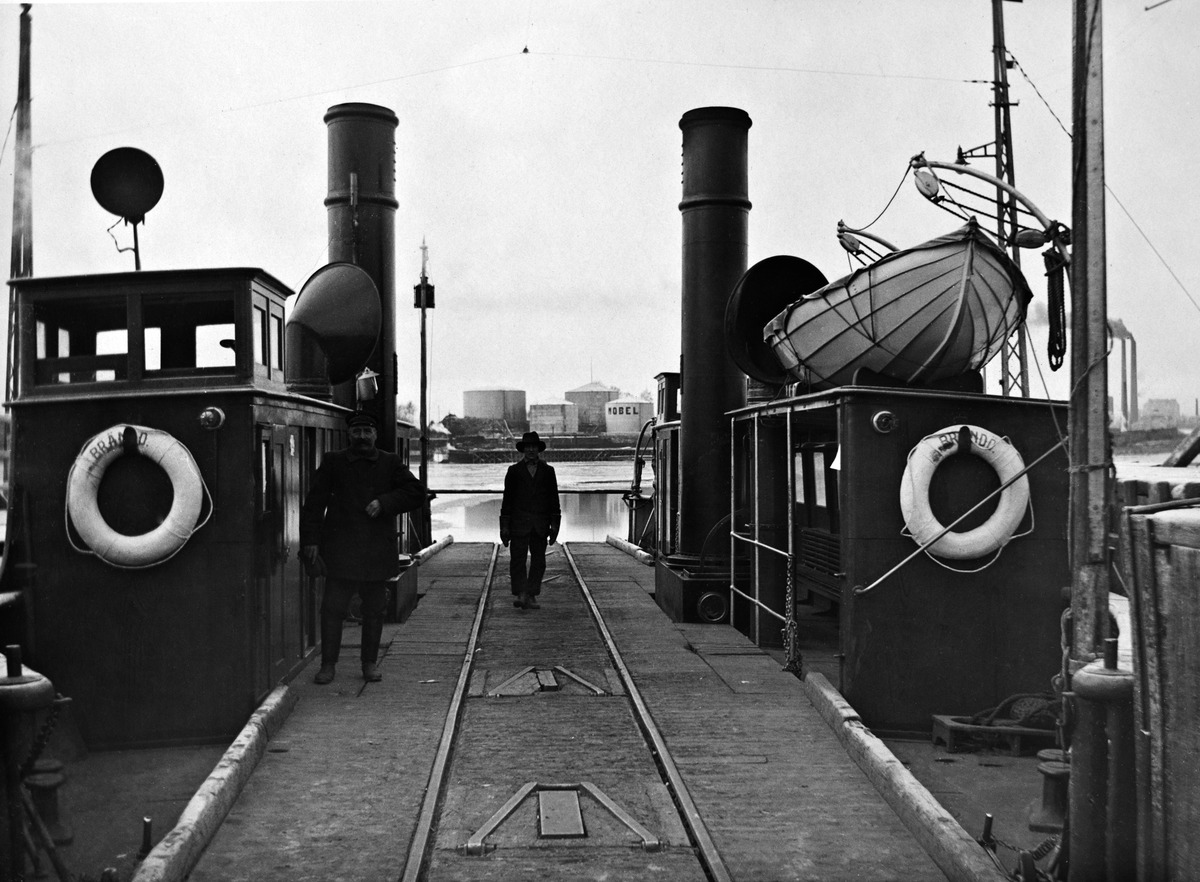
Yksityisen yhtiön (AB Brändö Villastad) omistama höyrylautta, joka kuljetti raitiovaunua, aloitti liikennöinnin Kulosaaren ja Helsingin välillä syksyllä 1910
sisällön kuvaus: Yksityisen yhtiön (AB Brändö Villastad) omistama höyrylautta, joka kuljetti raitiovaunua, aloitti liikennöinnin Kulosaaren ja Helsingin välillä syksyllä 1910. Lauttaliikennettä jatkettiin kunnes Kulosaaren ja Sörnäisten välinen

puinen kääntösilta valmistui 1919. Takana näkyy Sörnäisten satama-alueen öljysäiliöitä. Kuorekarinsalmi. mustavalkoinen
Ajankohta: kuvausaika 1910 -luku
Paikka: Suomi, Uusimaa, Helsinki, Kuorekarinsalmi
Aiheet: AB Brändö Villastad, vesiliikenne, lautat, höyrykoneet, pelastusrenkaat, pelastusveneet, vesialueet, rannat, öljysäiliöt